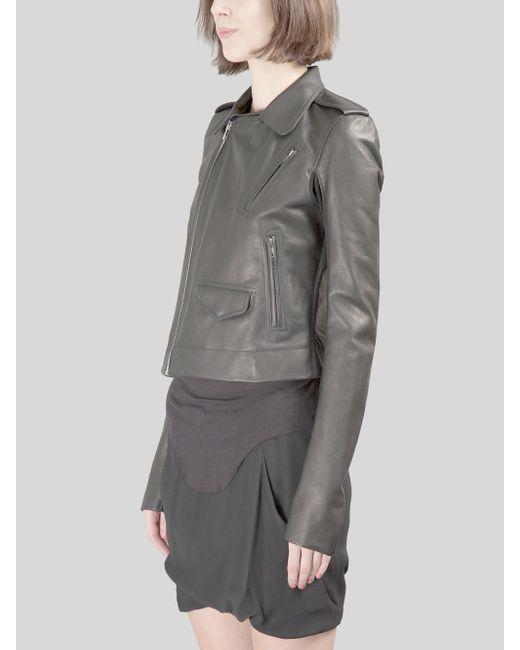
Stylische graue Lederjacke für Damen